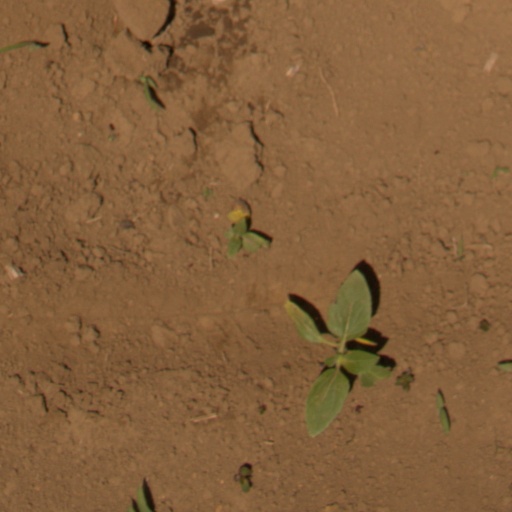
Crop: Jerusalem artichoke